Patrick Meek

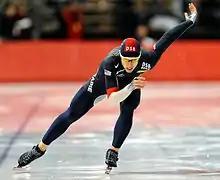
Patrick Meek accelerates during a race at the 2009 Single Distance National Championships

Patrick Meek (born November 10, 1985) is an American speed skater who represented the United States at the 2014 Winter Olympics. Meek began speed skating at age two, following in the footsteps of his father and grandfather. After high school, he moved to Utah to further his speed skating career. He made the national team in 2006 and participated in the 2006 and 2010 Olympic Trials without success.